Shropshire

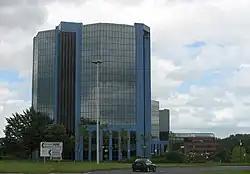
Telford Plaza in Telford Town Centre

Natural England recognised the following national character areas that lie wholly or partially within Shropshire: